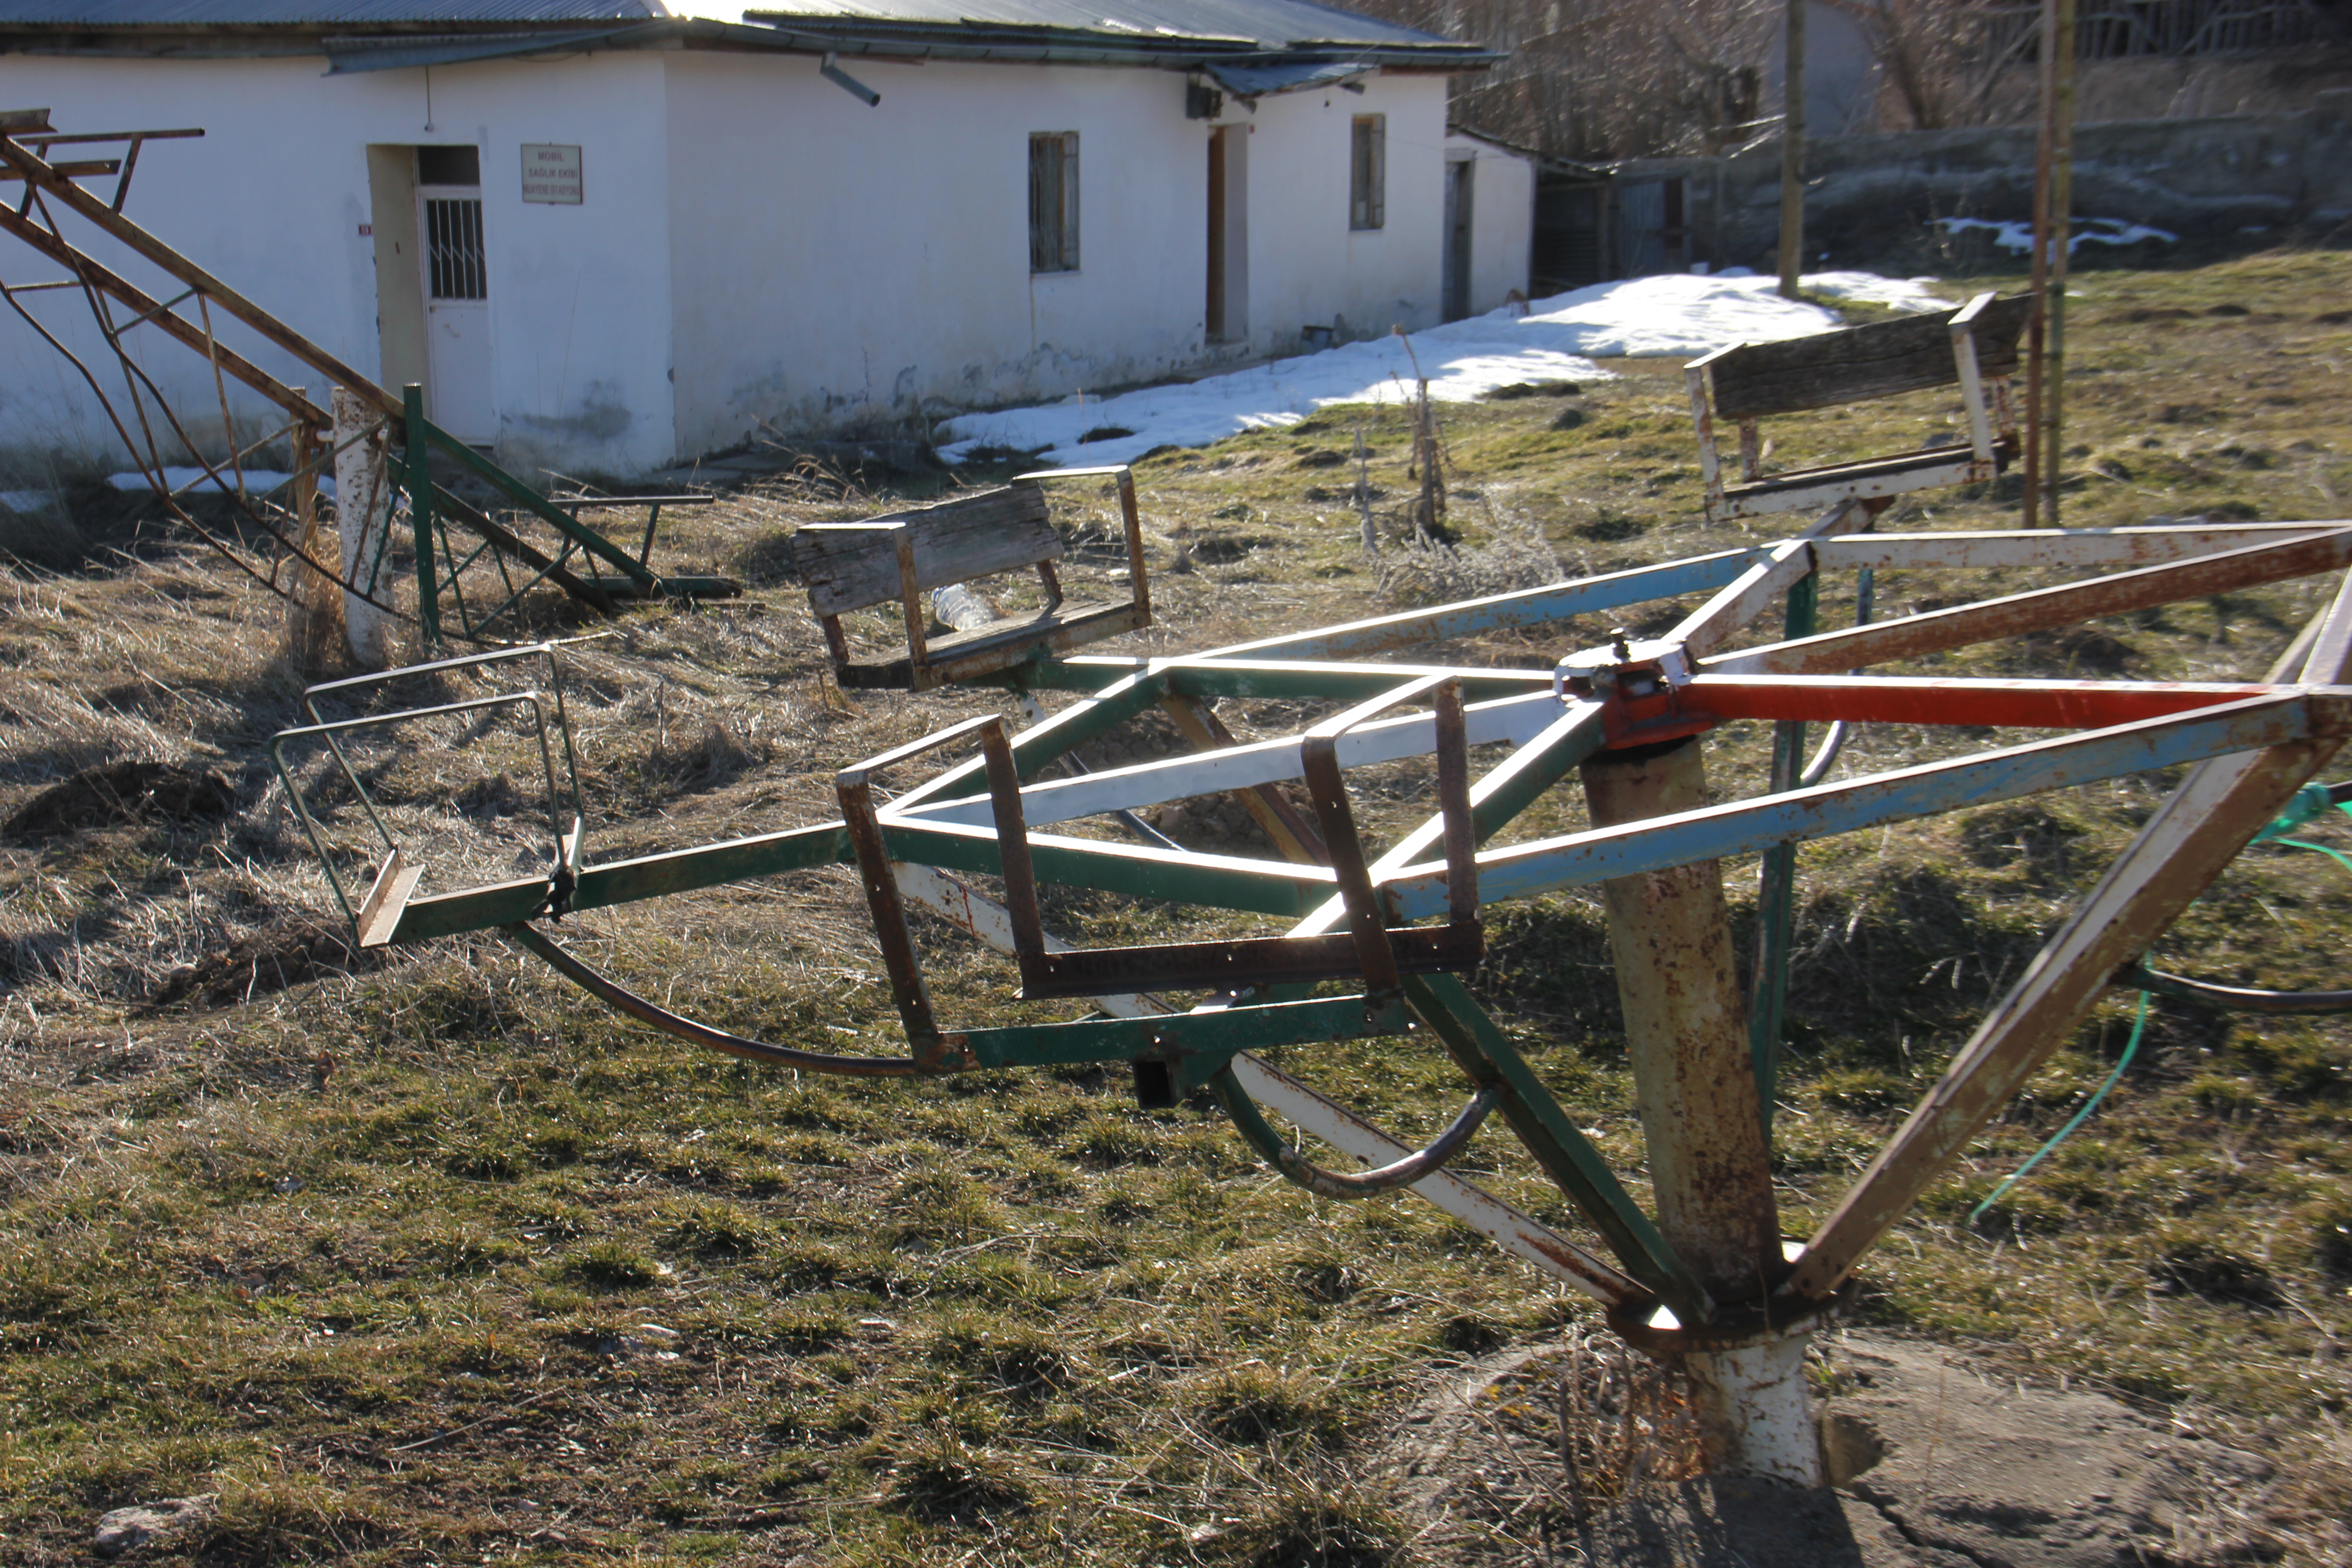
park, wheelbarrow, vehicle, soil